Metropolitan Trails

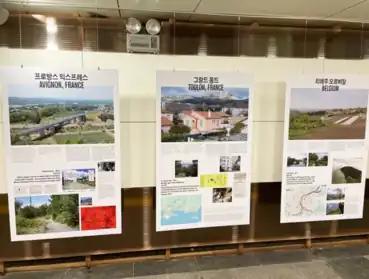
Metropolitan trail exhibition in Seoul, September 2021

One of the peculiarities of metropolitan paths compared to the classical hiking trails is the transversal link they maintain with the world of contemporary art, urban planning, tourism and ecology. The GR2013 was drawn by eleven artists-walkers from Marseille, including the urban planner Nicolas Mémain. He received the 2013 Urban Planning Award from the Academy of Architecture for the creation of the GR2013 metropolitan trail. By offering to survey urban or peri-urban territories, the metropolitan trail crosses contrasting landscapes (highways, rivers, hills, industrial, commercial, and natural areas...) and invites the walker to build a more intimate relationship with territories and to walk where we don't usually hike.